Oakeshott typology

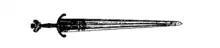
Sword Vinkler XIV c.

Broad heavily tapering swords, similar to the fashionable Italian civilian of the late 15th century. Usually longer and less broad than the .